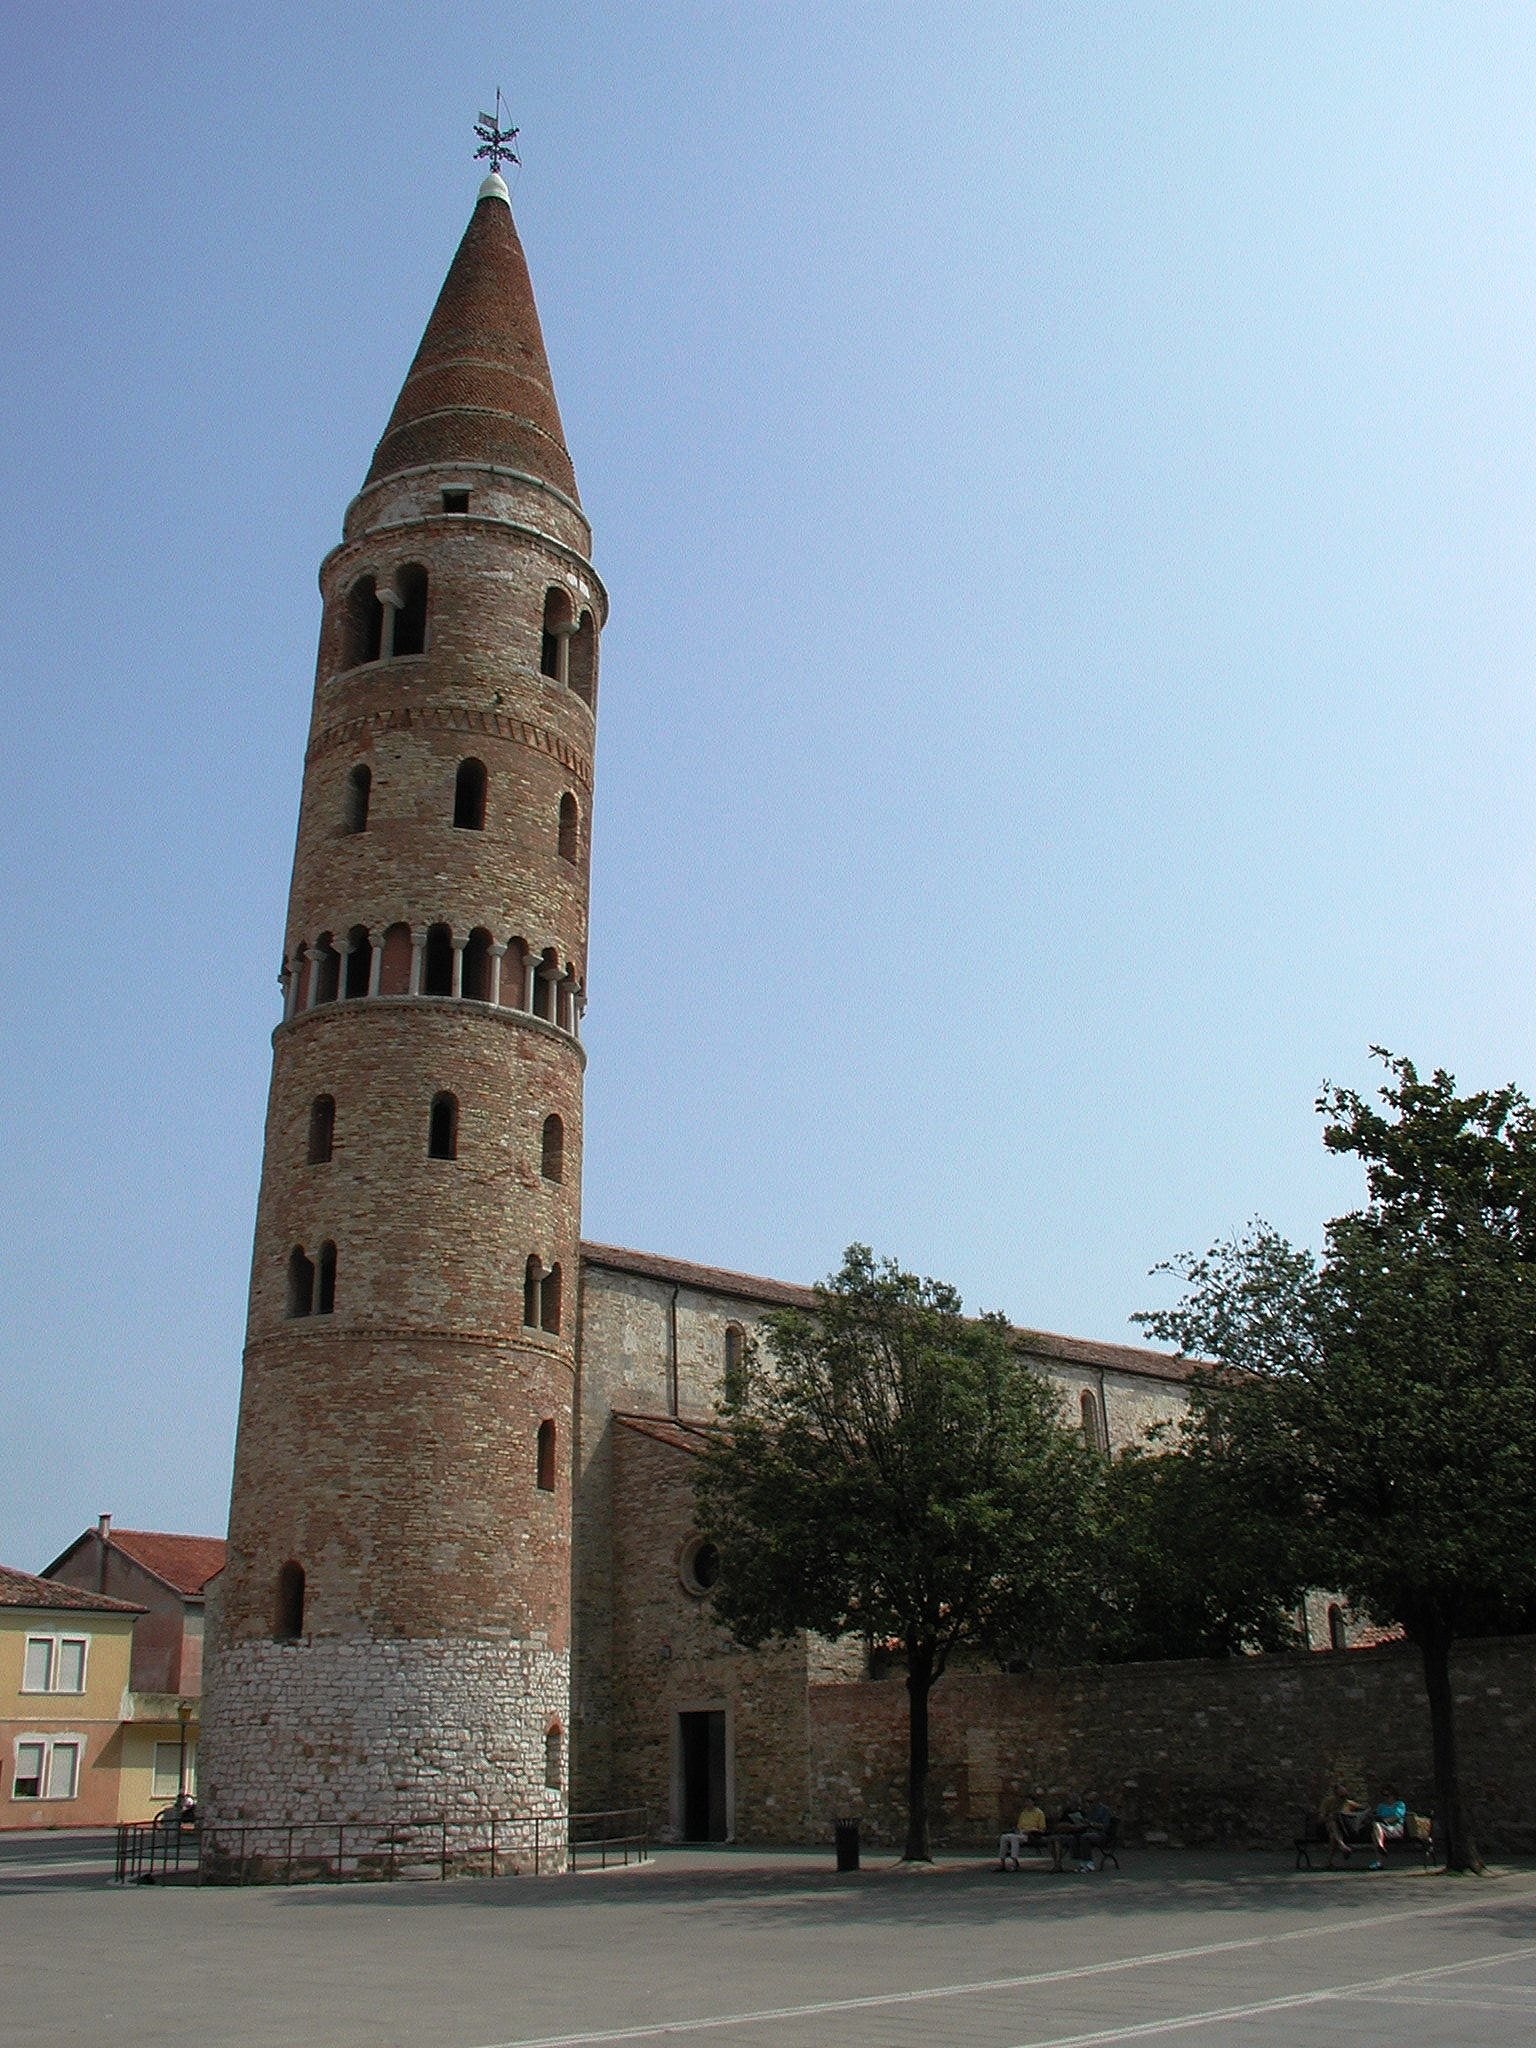
architecture, building, tower, landmark, italy, church, place of worship, bell tower, spire, steeple, caorle, askew